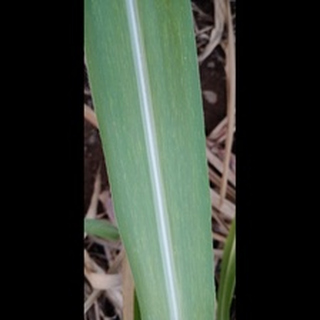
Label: sugarcane_mosaic